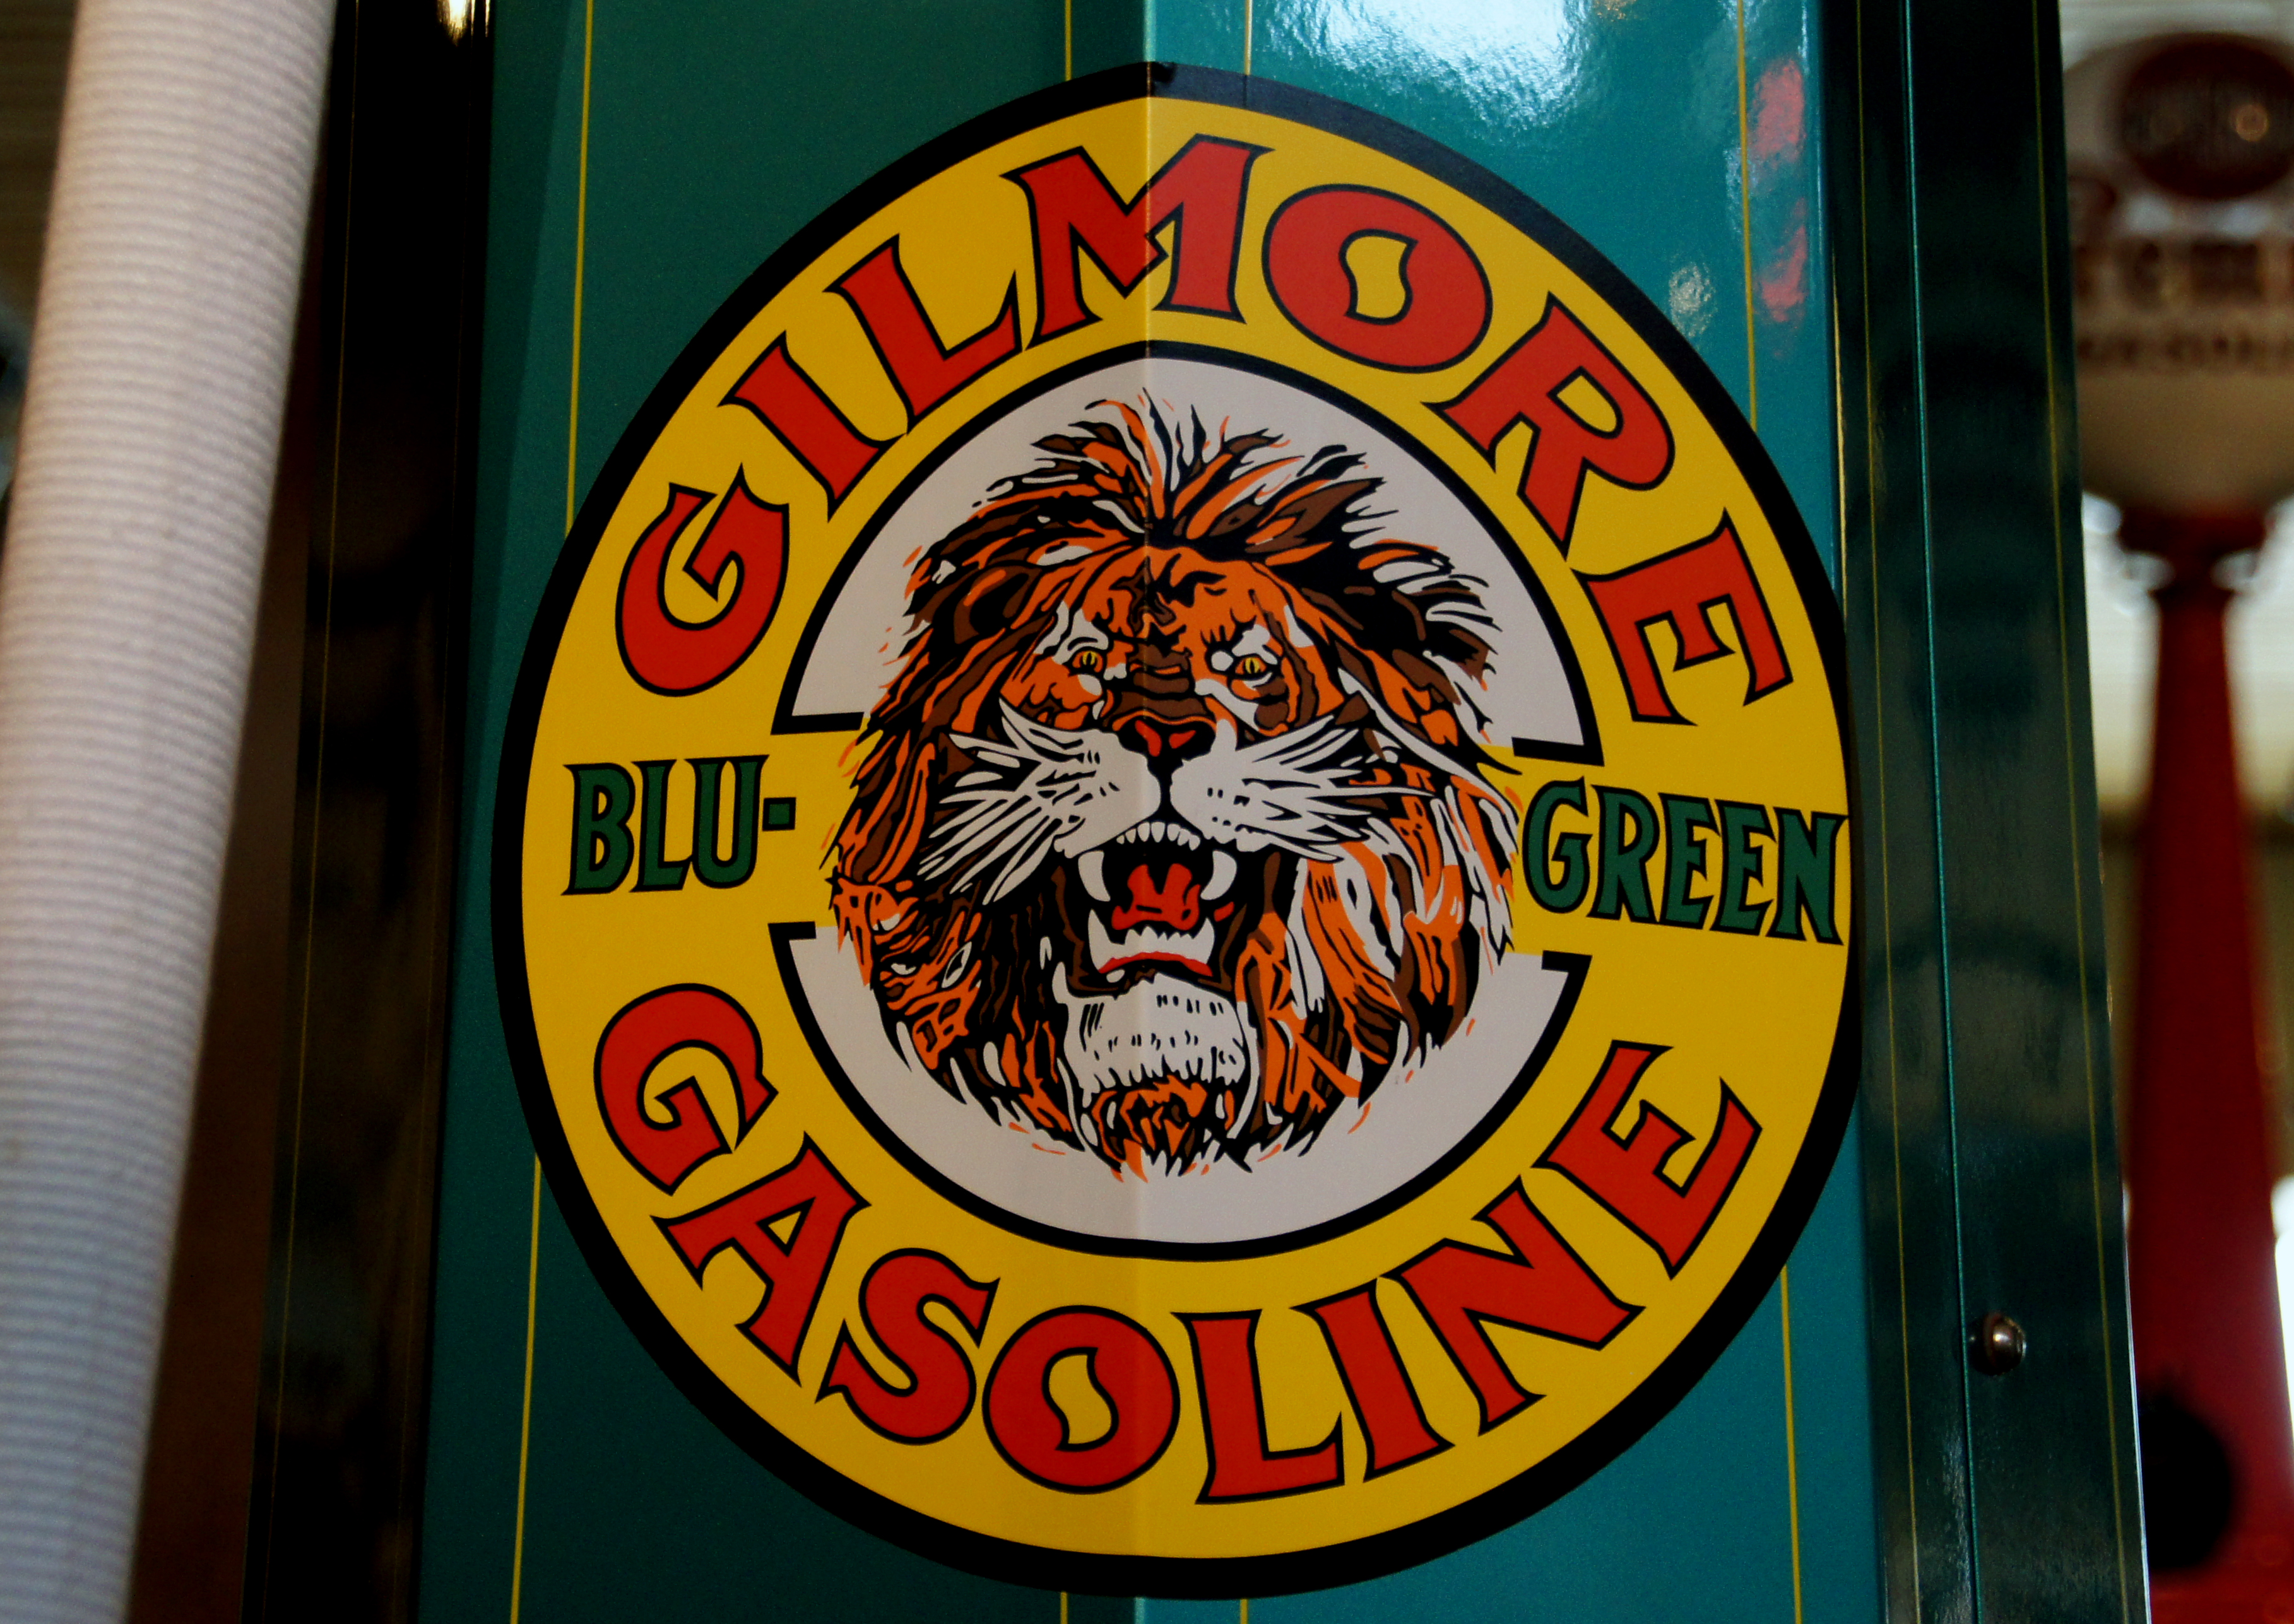
museum, drink, beer, art, motor, carshow, cardisplays, gaspumps, carmuseum, petrolpumps, americanluxarycars, petrolheads, gilmoregasoline